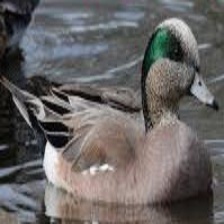
Species: AMERICAN WIGEON
Scientific name: MARECA AMERICANA
ImageNet parent category: drake